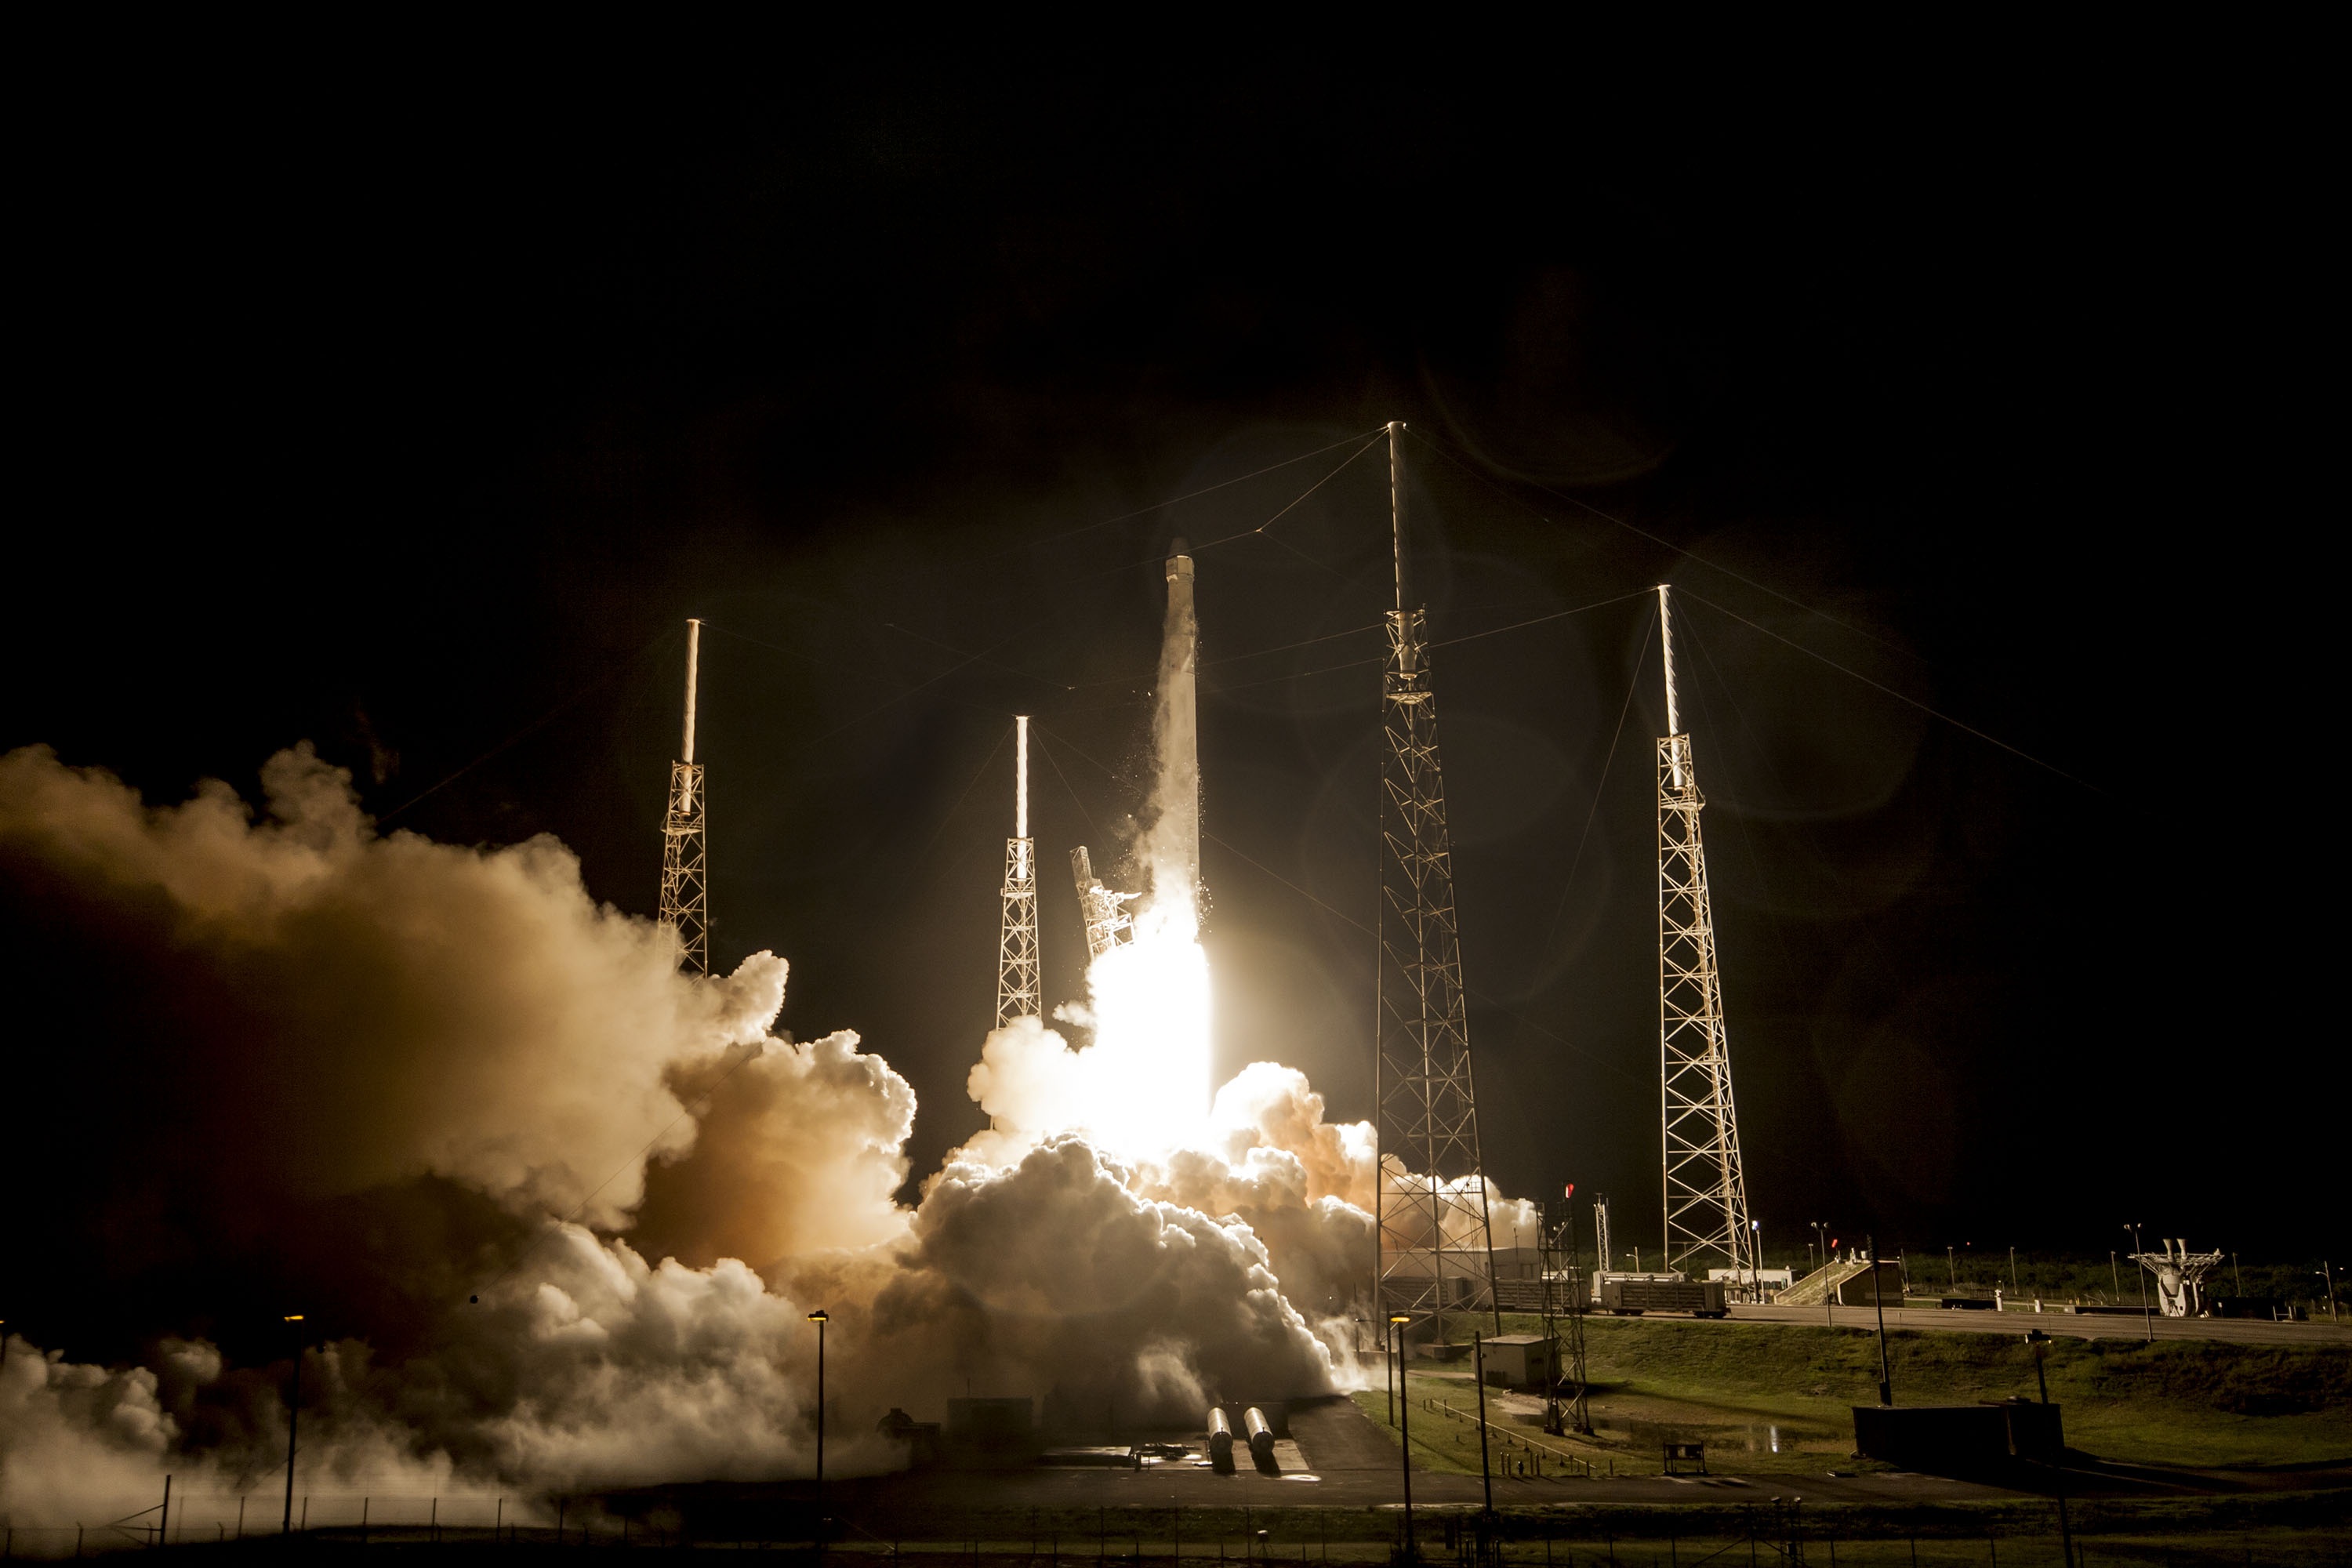
light, night, flying, transportation, transport, vehicle, space, fire, darkness, speed, rocket, launch, power, discovery, rocket launch, flames, spaceship, fuel, countdown, aerospace, cape canaveral, spacecraft, launch pad, missile, spacex, propulsion, lift off, atmosphere of earth, rocket engine